Ryoko Mima

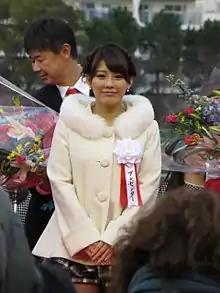

is a Japanese model and entertainer. She graduated from Seisen Jogakuin Junior High School and Ferris University Faculty of Letters and Department of English.